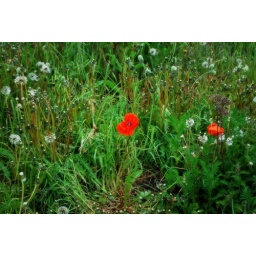
Red flower in a field of white and green (Norwegian summer 2010)